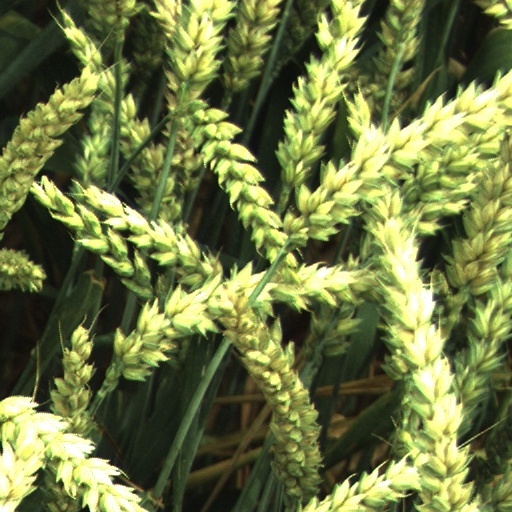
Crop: wheat